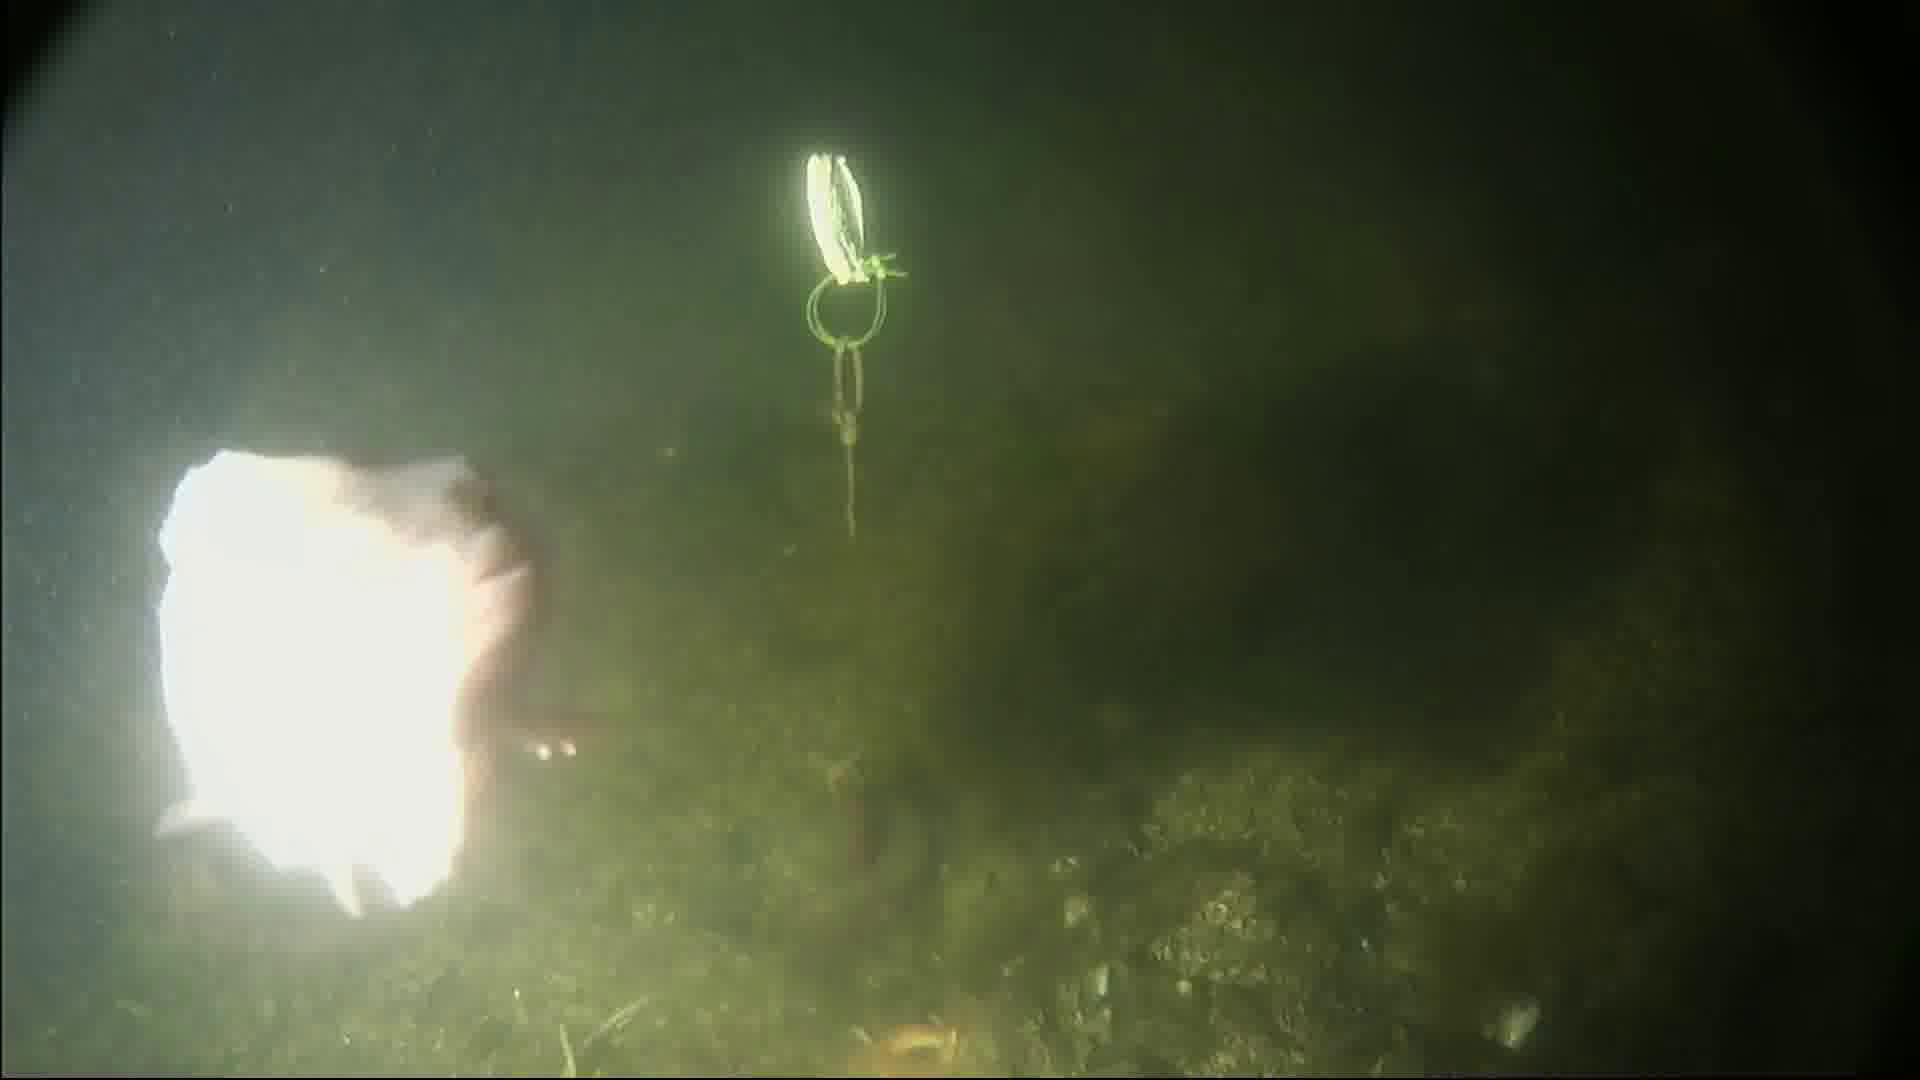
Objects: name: fish
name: starfish